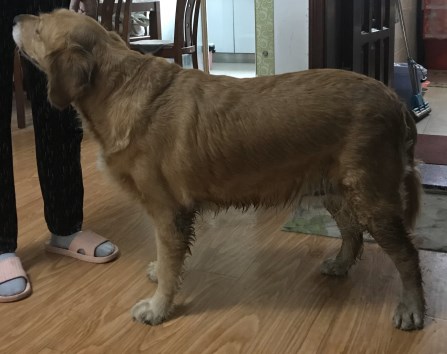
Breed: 5355-n000126-golden_retriever